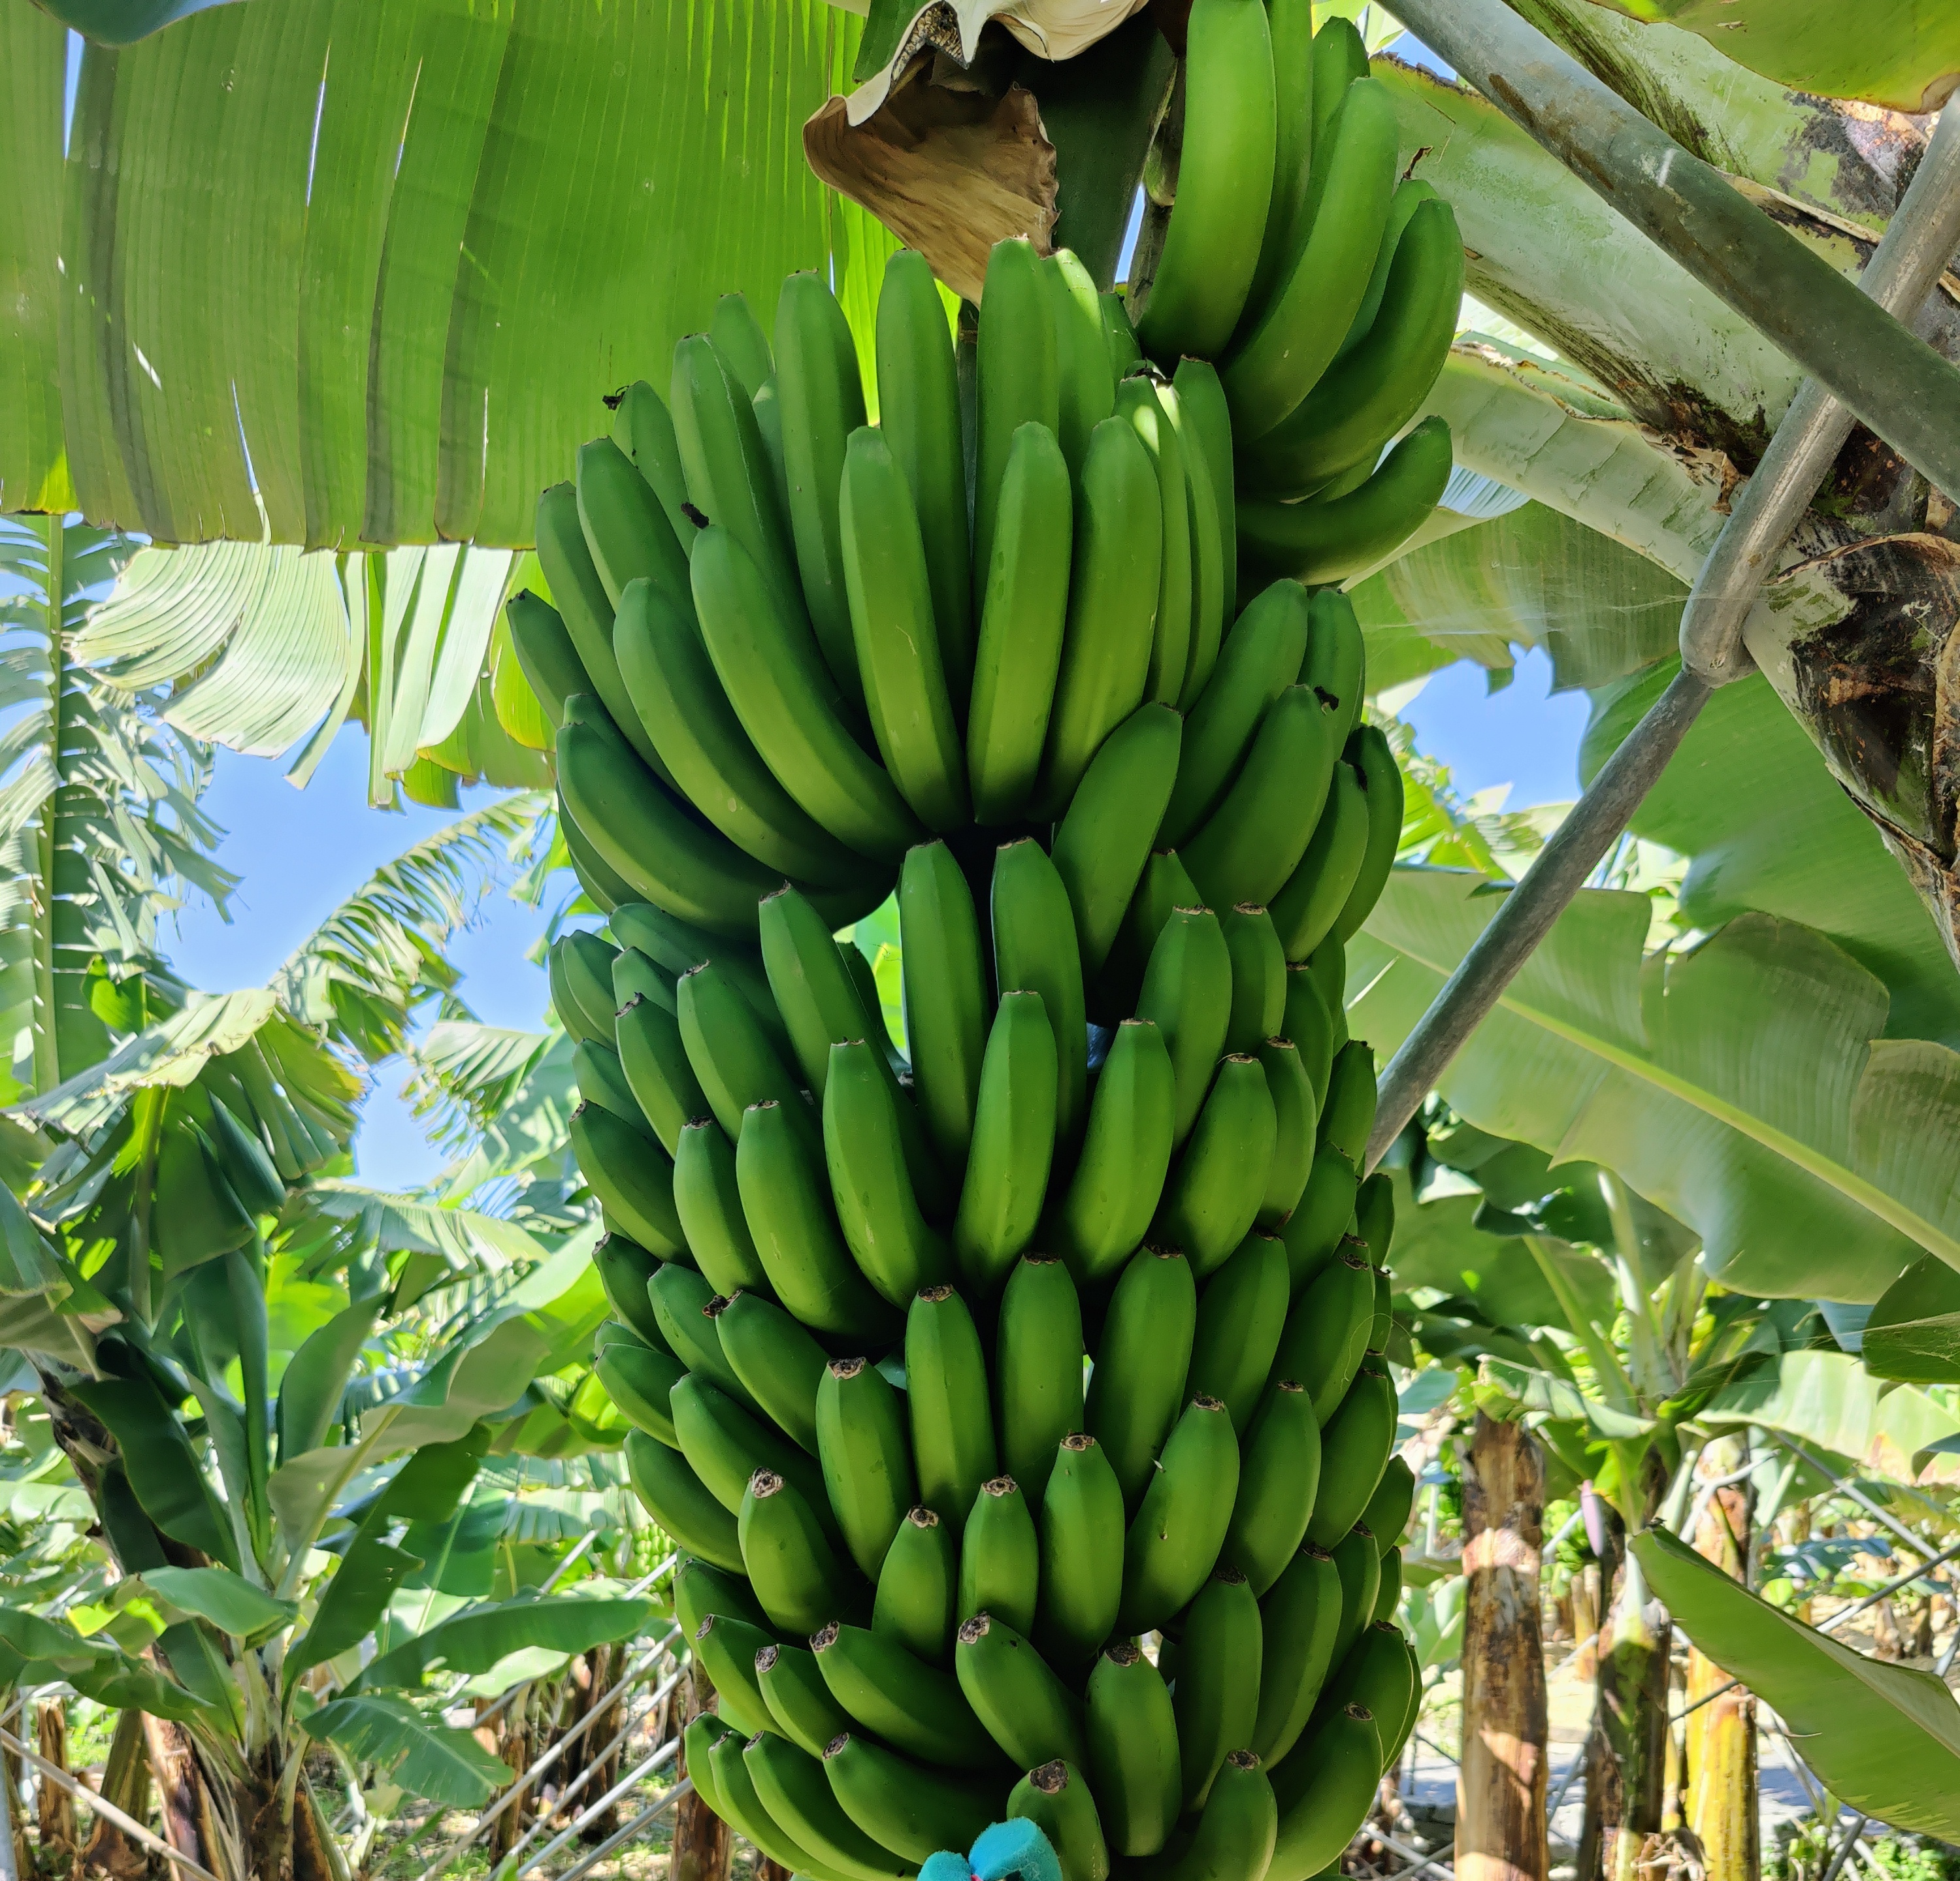
Label: Cut